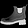
Label: Ankle boot